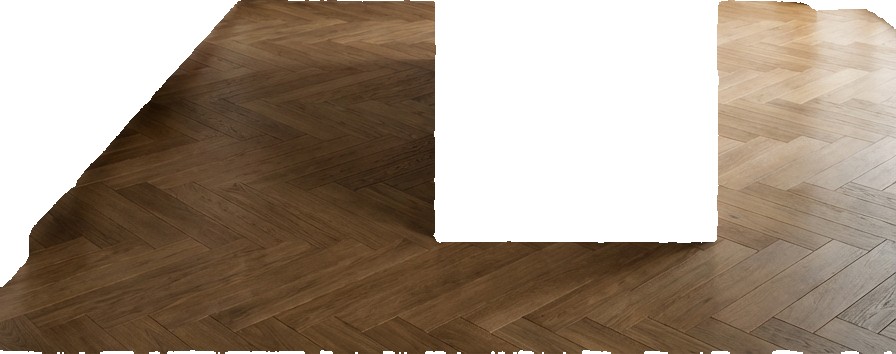
Surface category: floors